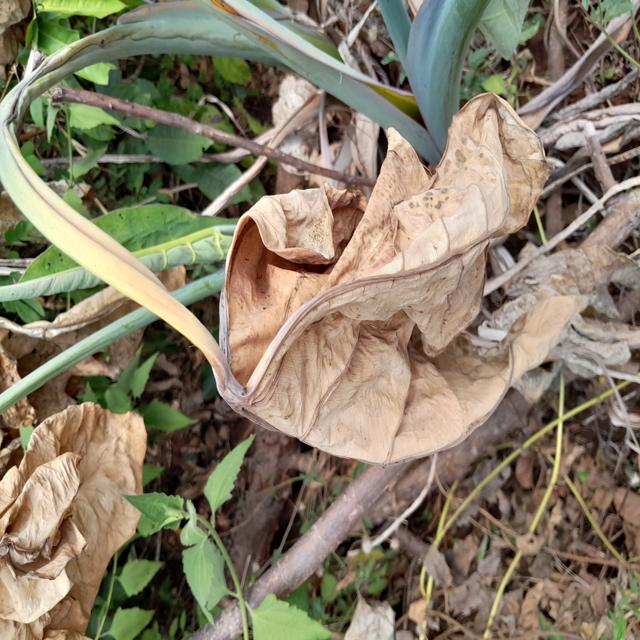
Label: Late_Blight